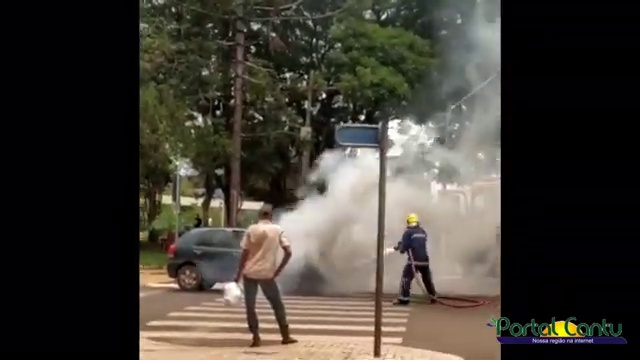
Fire: no
Smoke: yes